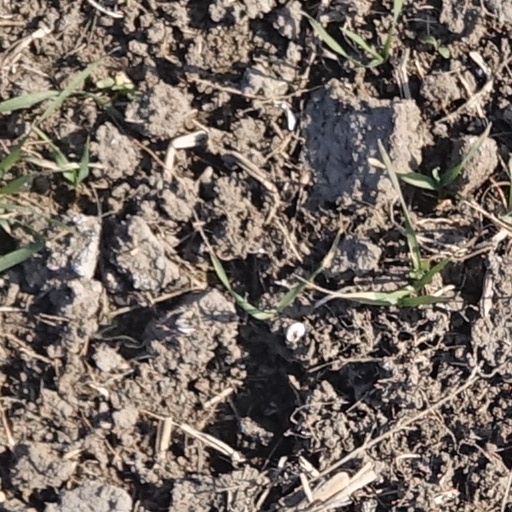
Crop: wheat